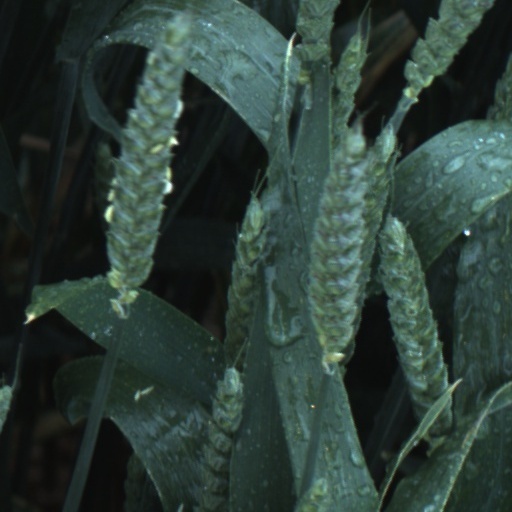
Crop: wheat